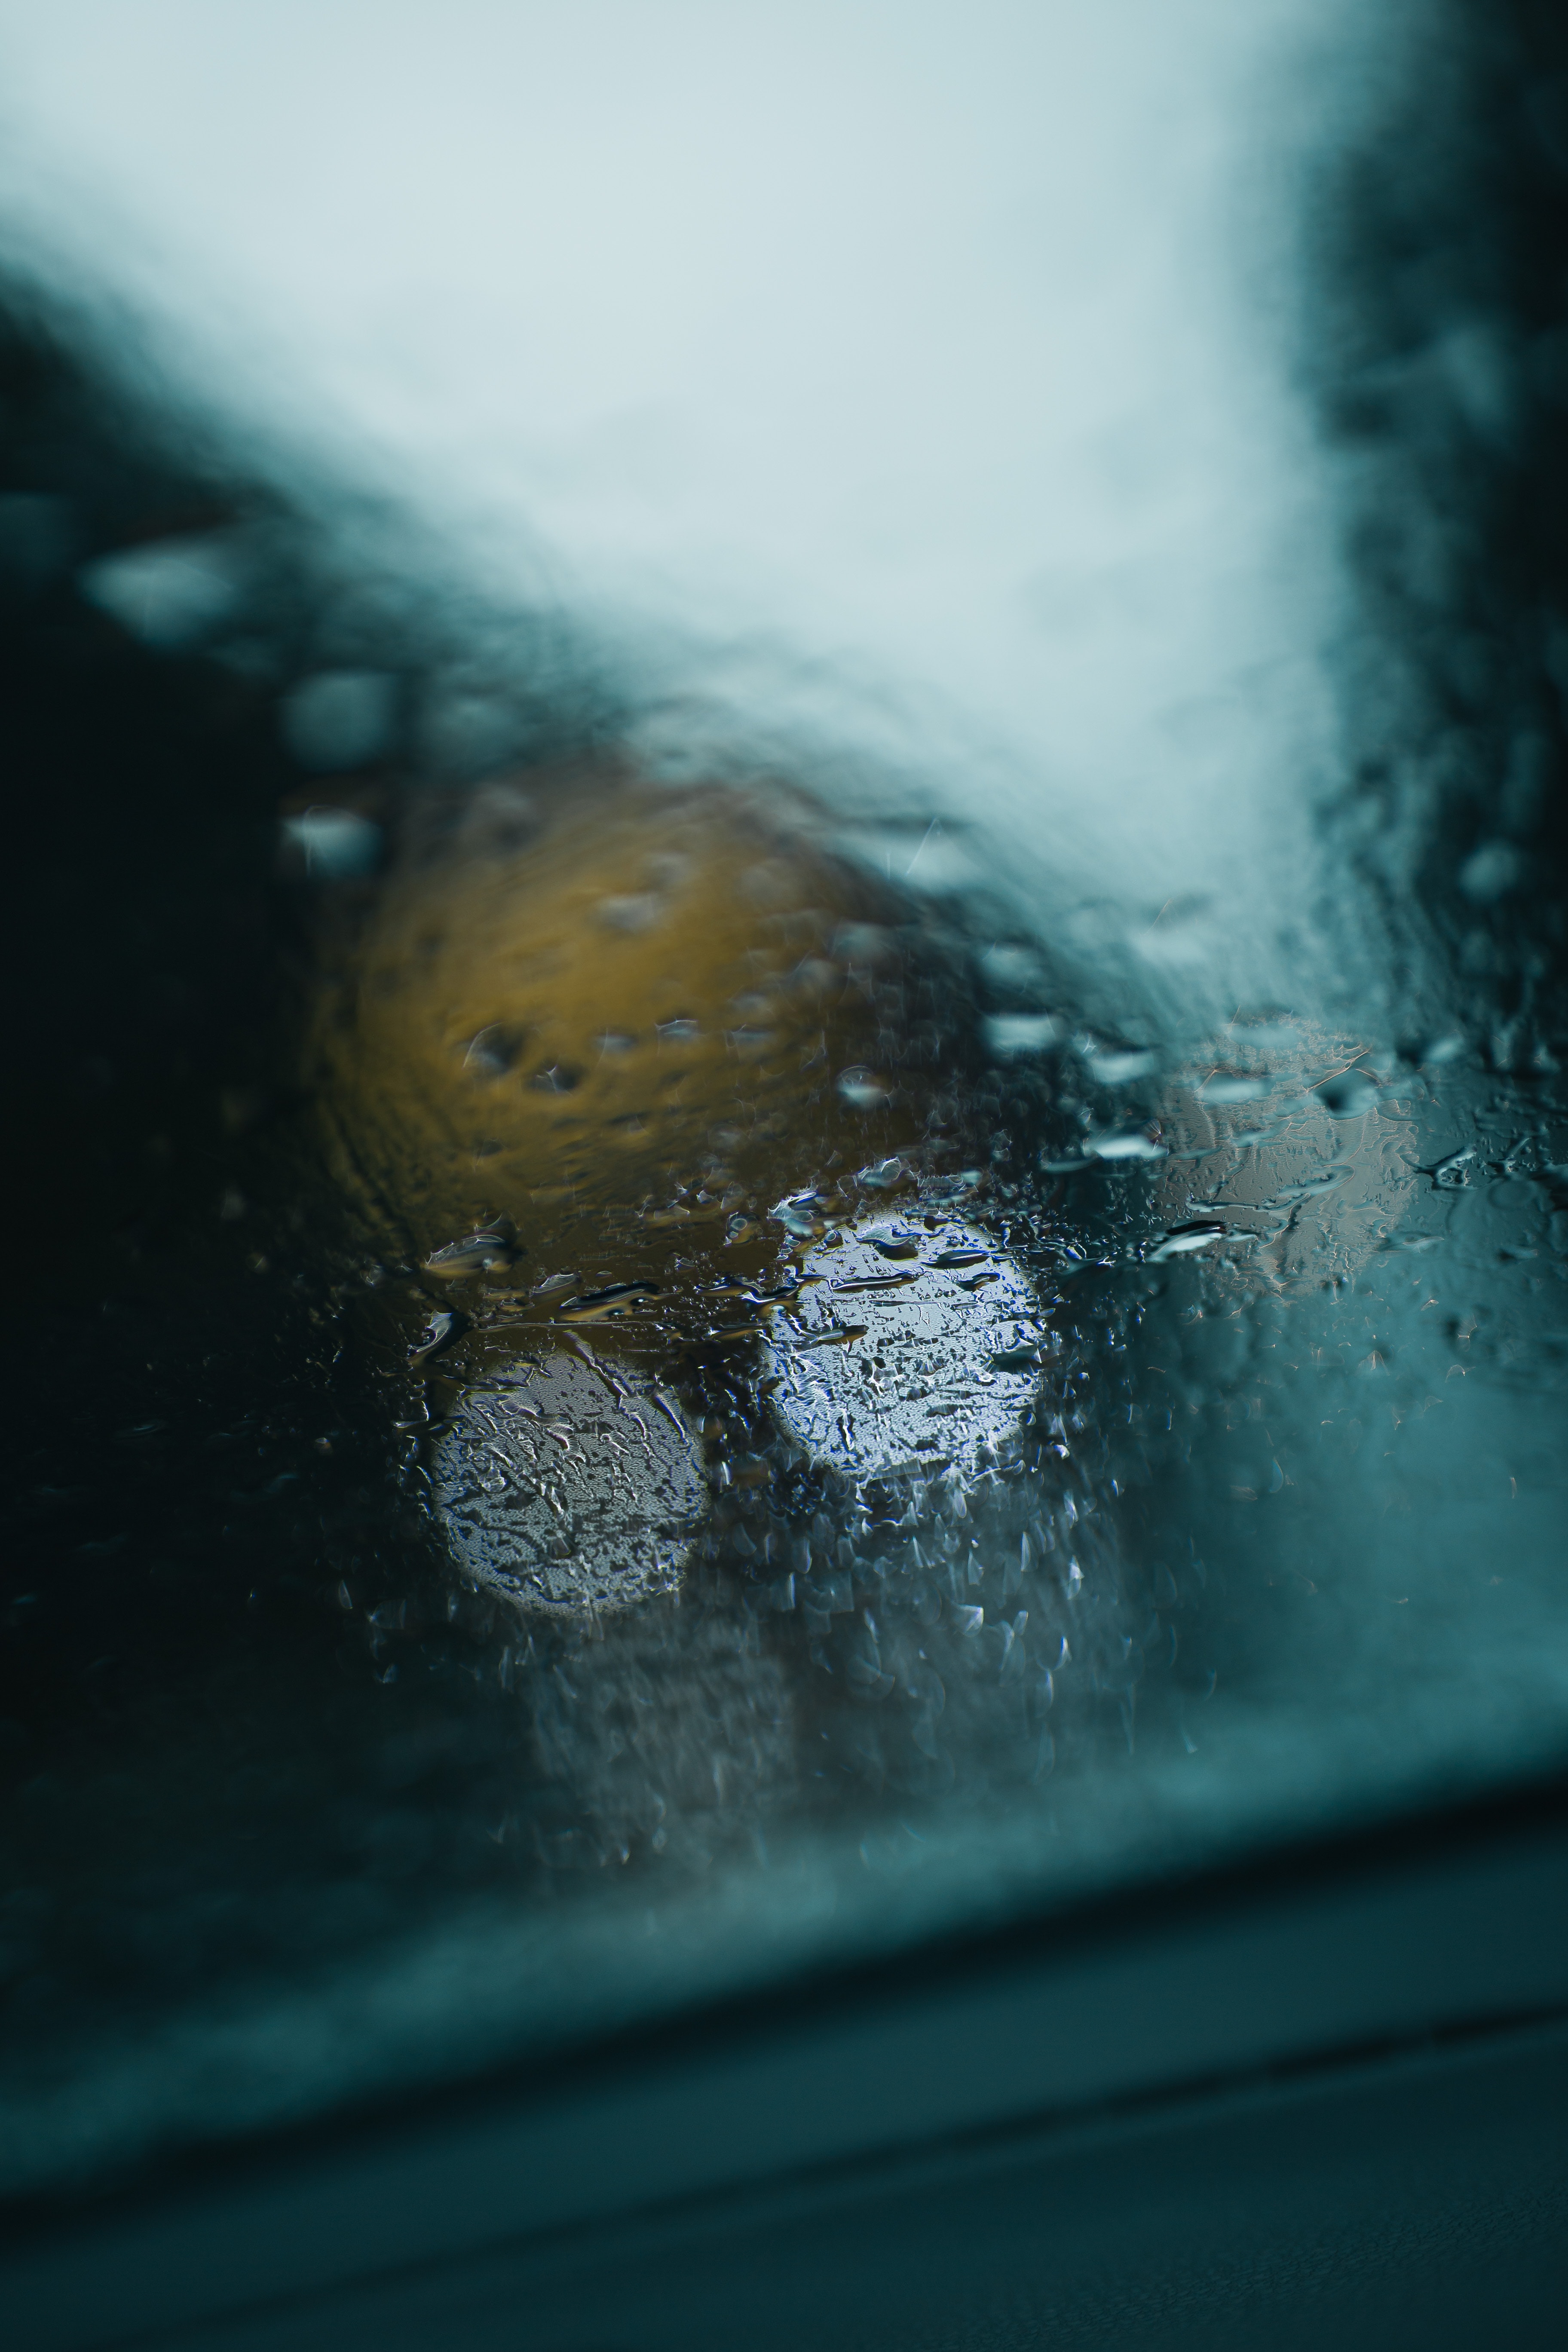
water, blue, windshield, green, yellow, sky, automotive window part, glass, auto part, tree, window, rain, vehicle door, photography, cloud, road, city car